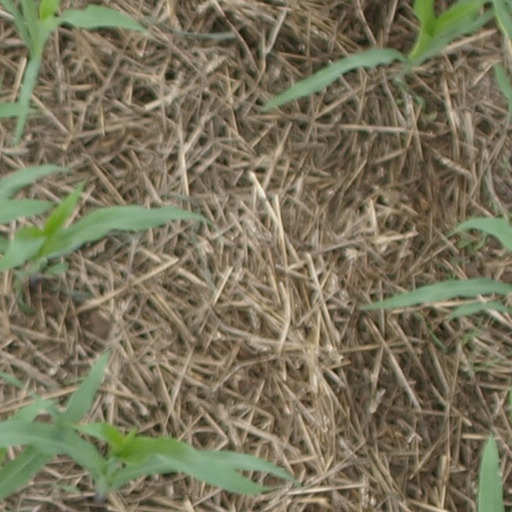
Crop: maize; corn